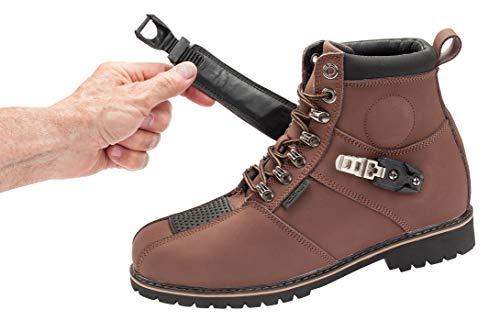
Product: Joe Rocket Men's Big Bang 2.0 Boot Brown US 9
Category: Toys & Games | Hobbies | Rockets
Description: Reinforced shifter zone.
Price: $109.99
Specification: ASIN:B07HYJX2KL|ShippingWeight:4.18pounds(Viewshippingratesandpolicies)|DateFirstAvailable:September29,2018